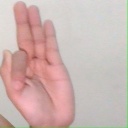
अक्षर: फ